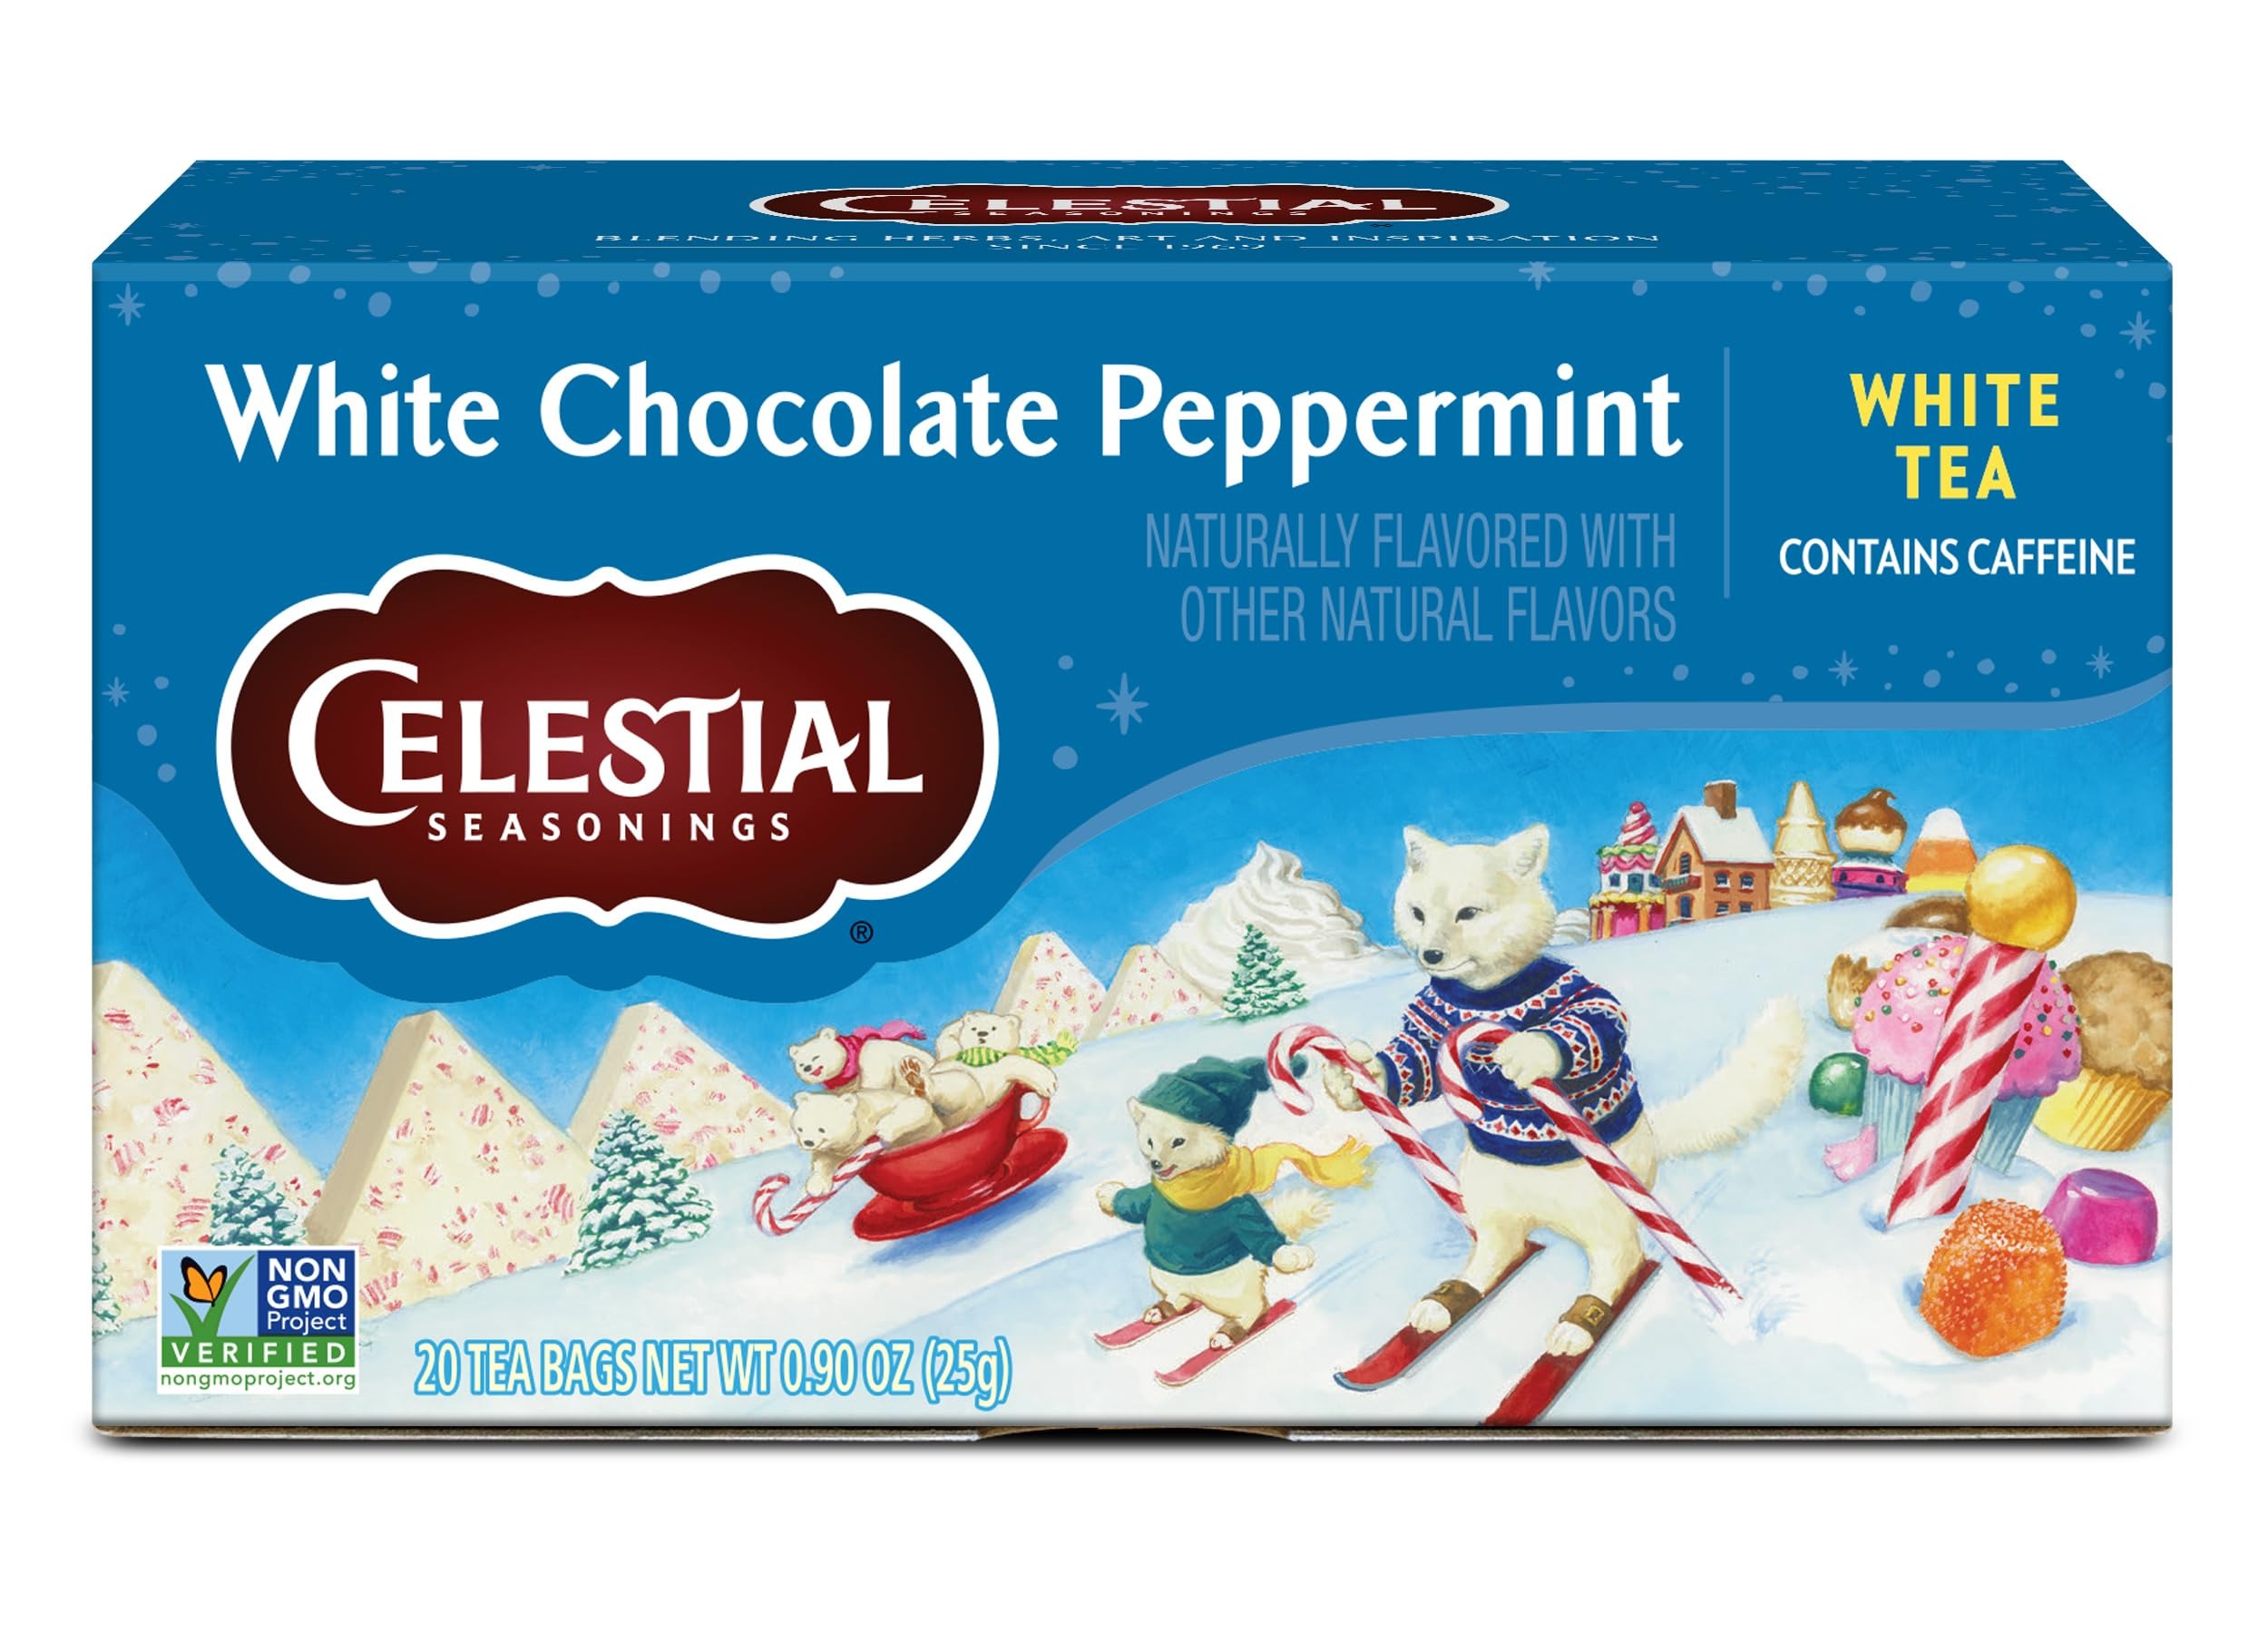
Item Name: Celestial Seasonings White Chocolate Peppermint White Tea Bags, 20 Tea Bags
Bullet Point 1: This blend of rich cocoa, delicate white tea and cool Mint will bring a touch of light hearted wonder to tea time
Bullet Point 2: Contains Caffeine, gluten Free, NonGMO Project Verified
Bullet Point 3: No strings or tags keep 3.5 million pounds of material out of landfills every year
Bullet Point 4: Heat water to the brink of boiling, 170-175 °F. Pour 8 oz of water over tea bag. Steep 2 minutes, Do not over steep. Remove tea bag from cup. Sweeten if desired
Bullet Point 5: White Chocolate Peppermint white tea is a delicious blend of rich cocoa, delicate white tea and cool Mint
Value: 20.0
Unit: Count

Price: 4.38